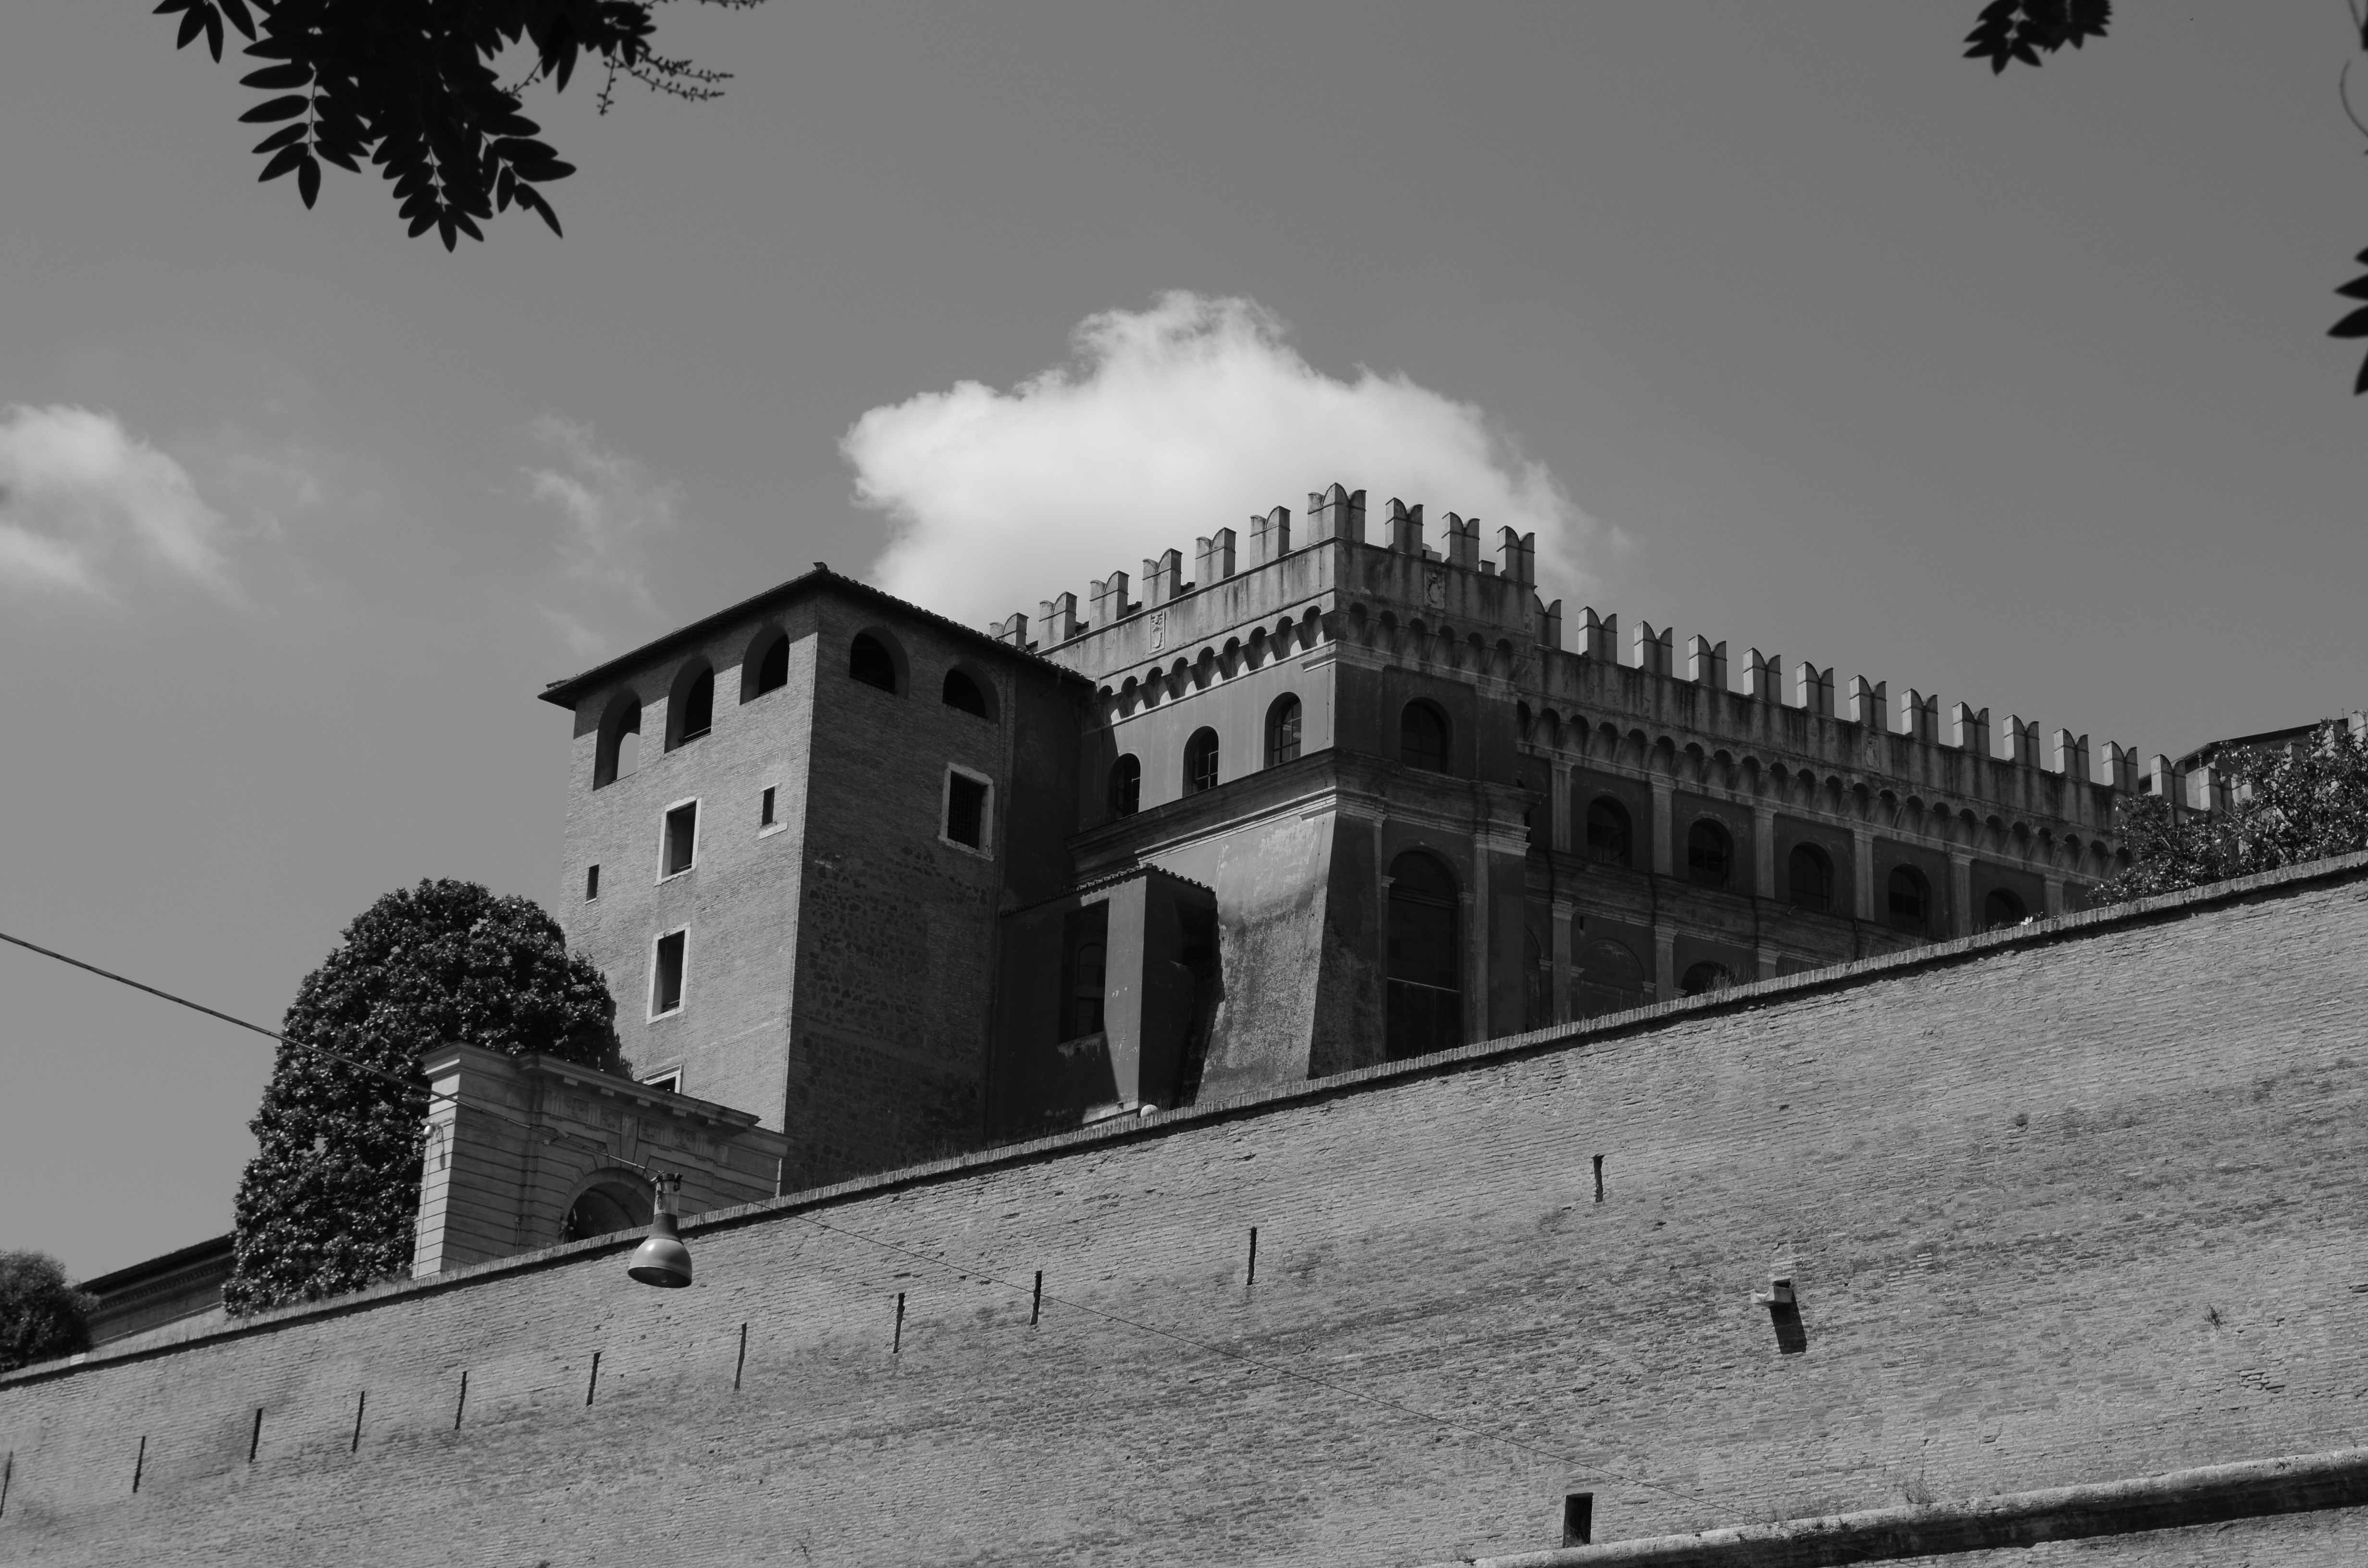
black and white, white, house, building, black, monochrome, monochrome photography